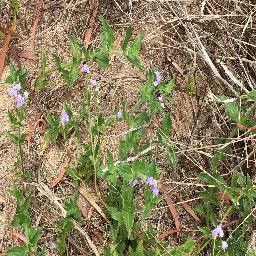
Label: siam_weed